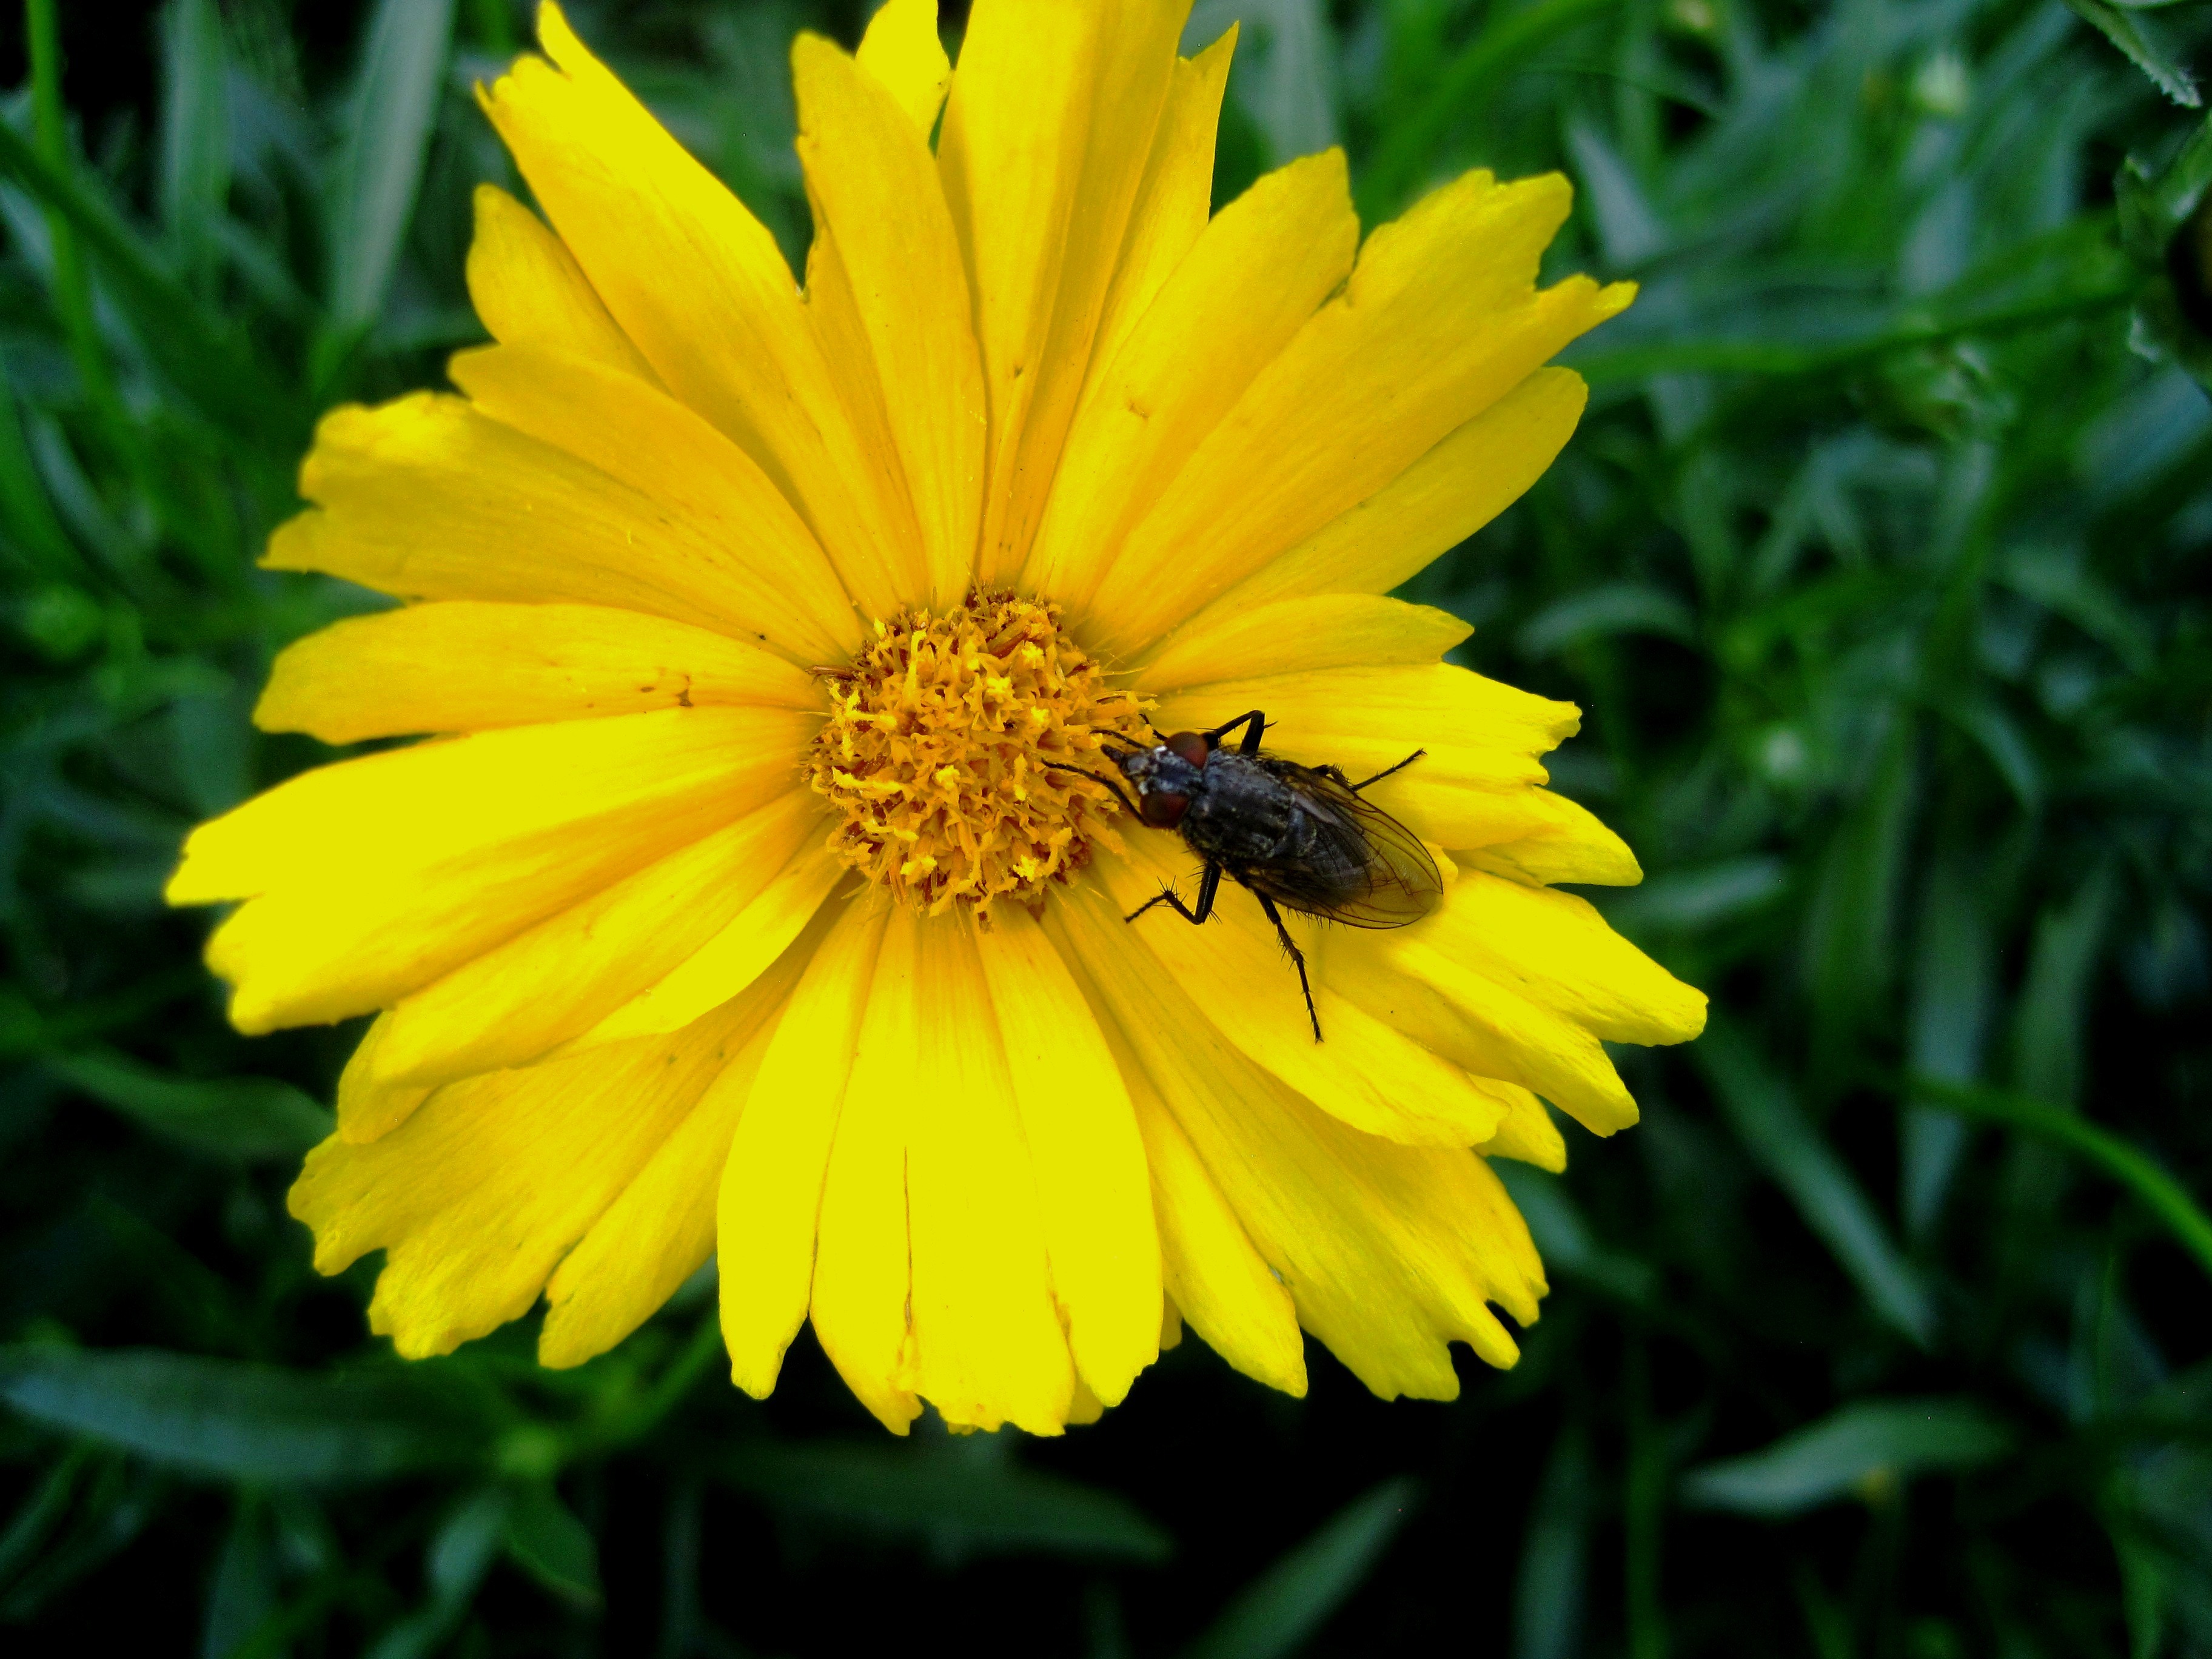
flower, petal, fly, daisy, pollen, spring, insect, yellow, garden, flora, wildflower, feeding, bright, bee, large, nectar, macro photography, honey bee, daisy family, pollinator, annual plant, membrane winged insect, flatweed, chrysanthemum coronarium